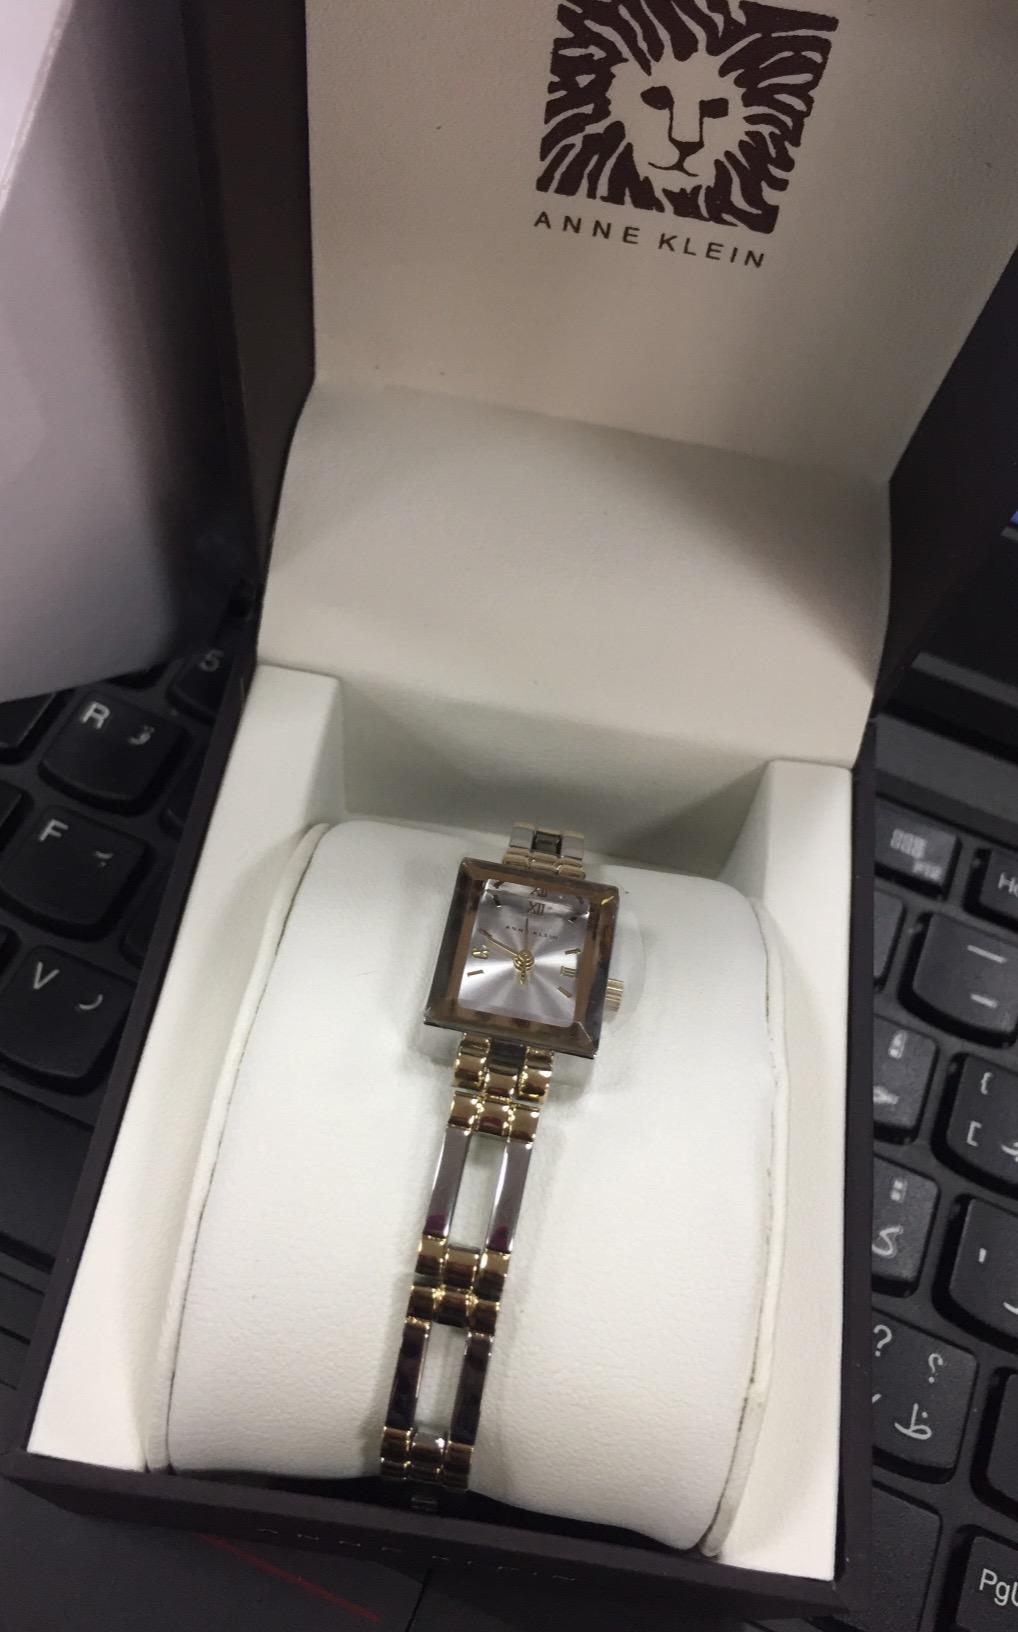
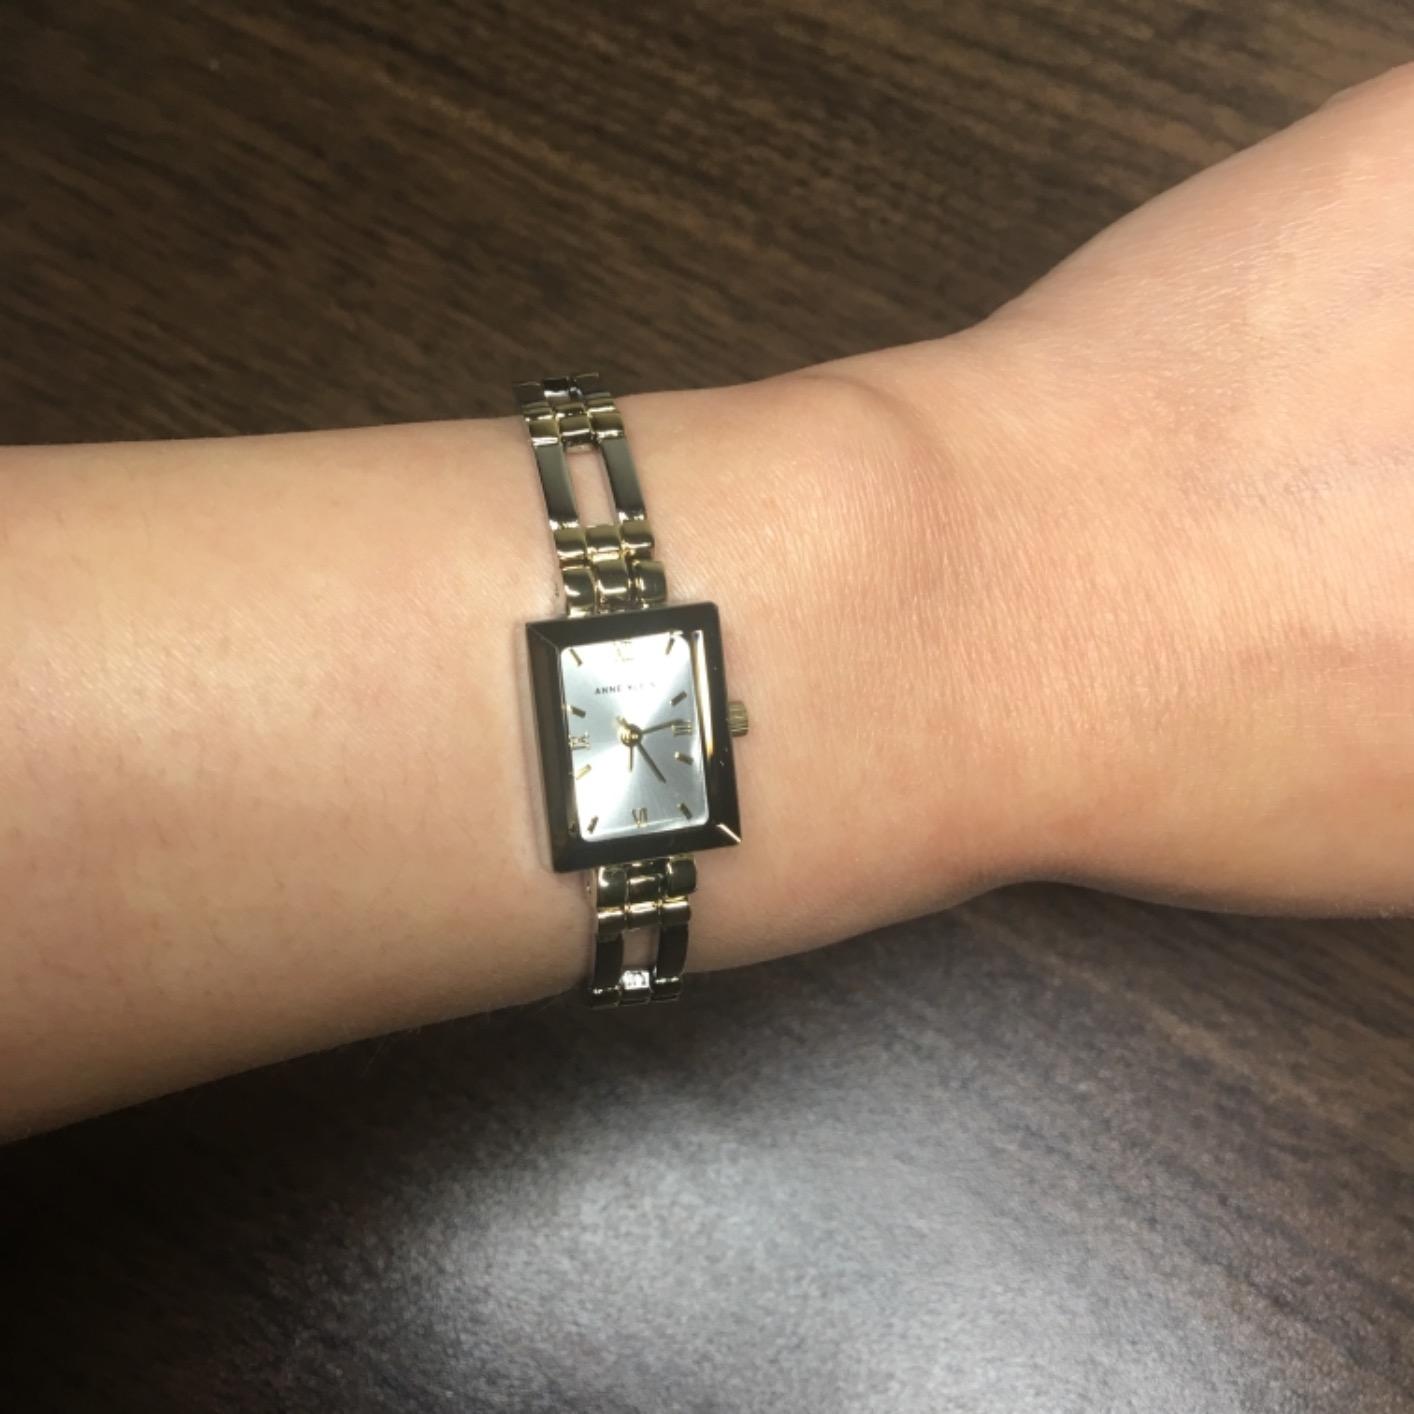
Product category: accessories_watch
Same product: yes